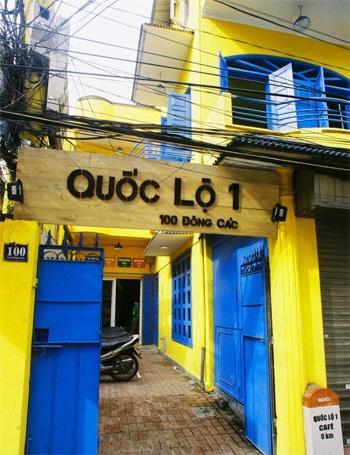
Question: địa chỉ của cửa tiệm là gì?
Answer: địa chỉ của cửa tiệm là số 100, đường đông các